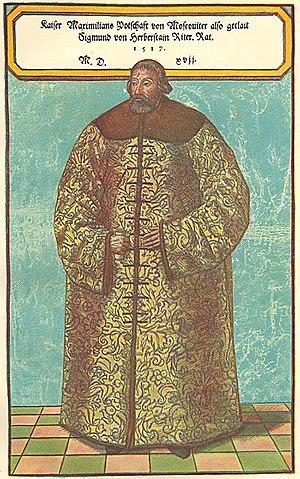
Sigmund von Herberstein, baron de Herberstein, Neiperg et Gütenhag, est un diplomate et écrivain de langues allemande et latine.
Cette page concerne l'année 1517 en arts plastiques.